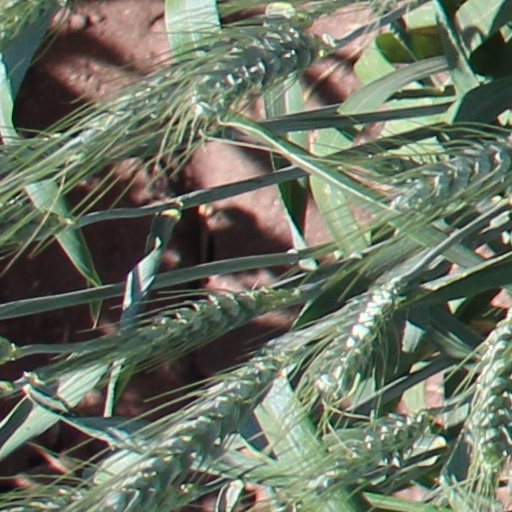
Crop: wheat